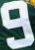
Number: 9